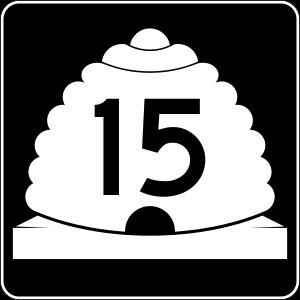
L'Utah State Route 9 ou Zion Park Scenic Byway, est une route d'État de l'Utah. Elle relie l'Interstate 15 à l'US-89 en traversant une portion méridionale du parc national de Zion. La route, par la beauté des paysages qu'elle traverse, a été classée Utah Scenic Byway par l'Utah.